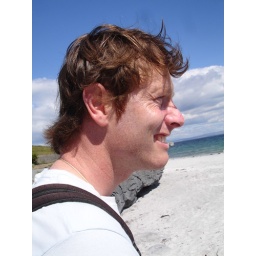
whats that big yellow thing in the sky